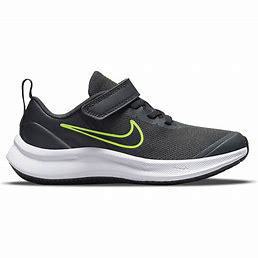
Brand: Nike
Model: Star Runner 3